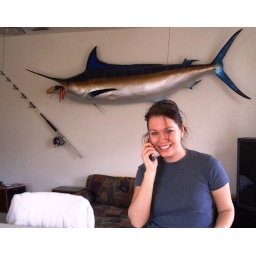
After a long flight. Checking in from the Condo. Gran's fish on the wall behind me!